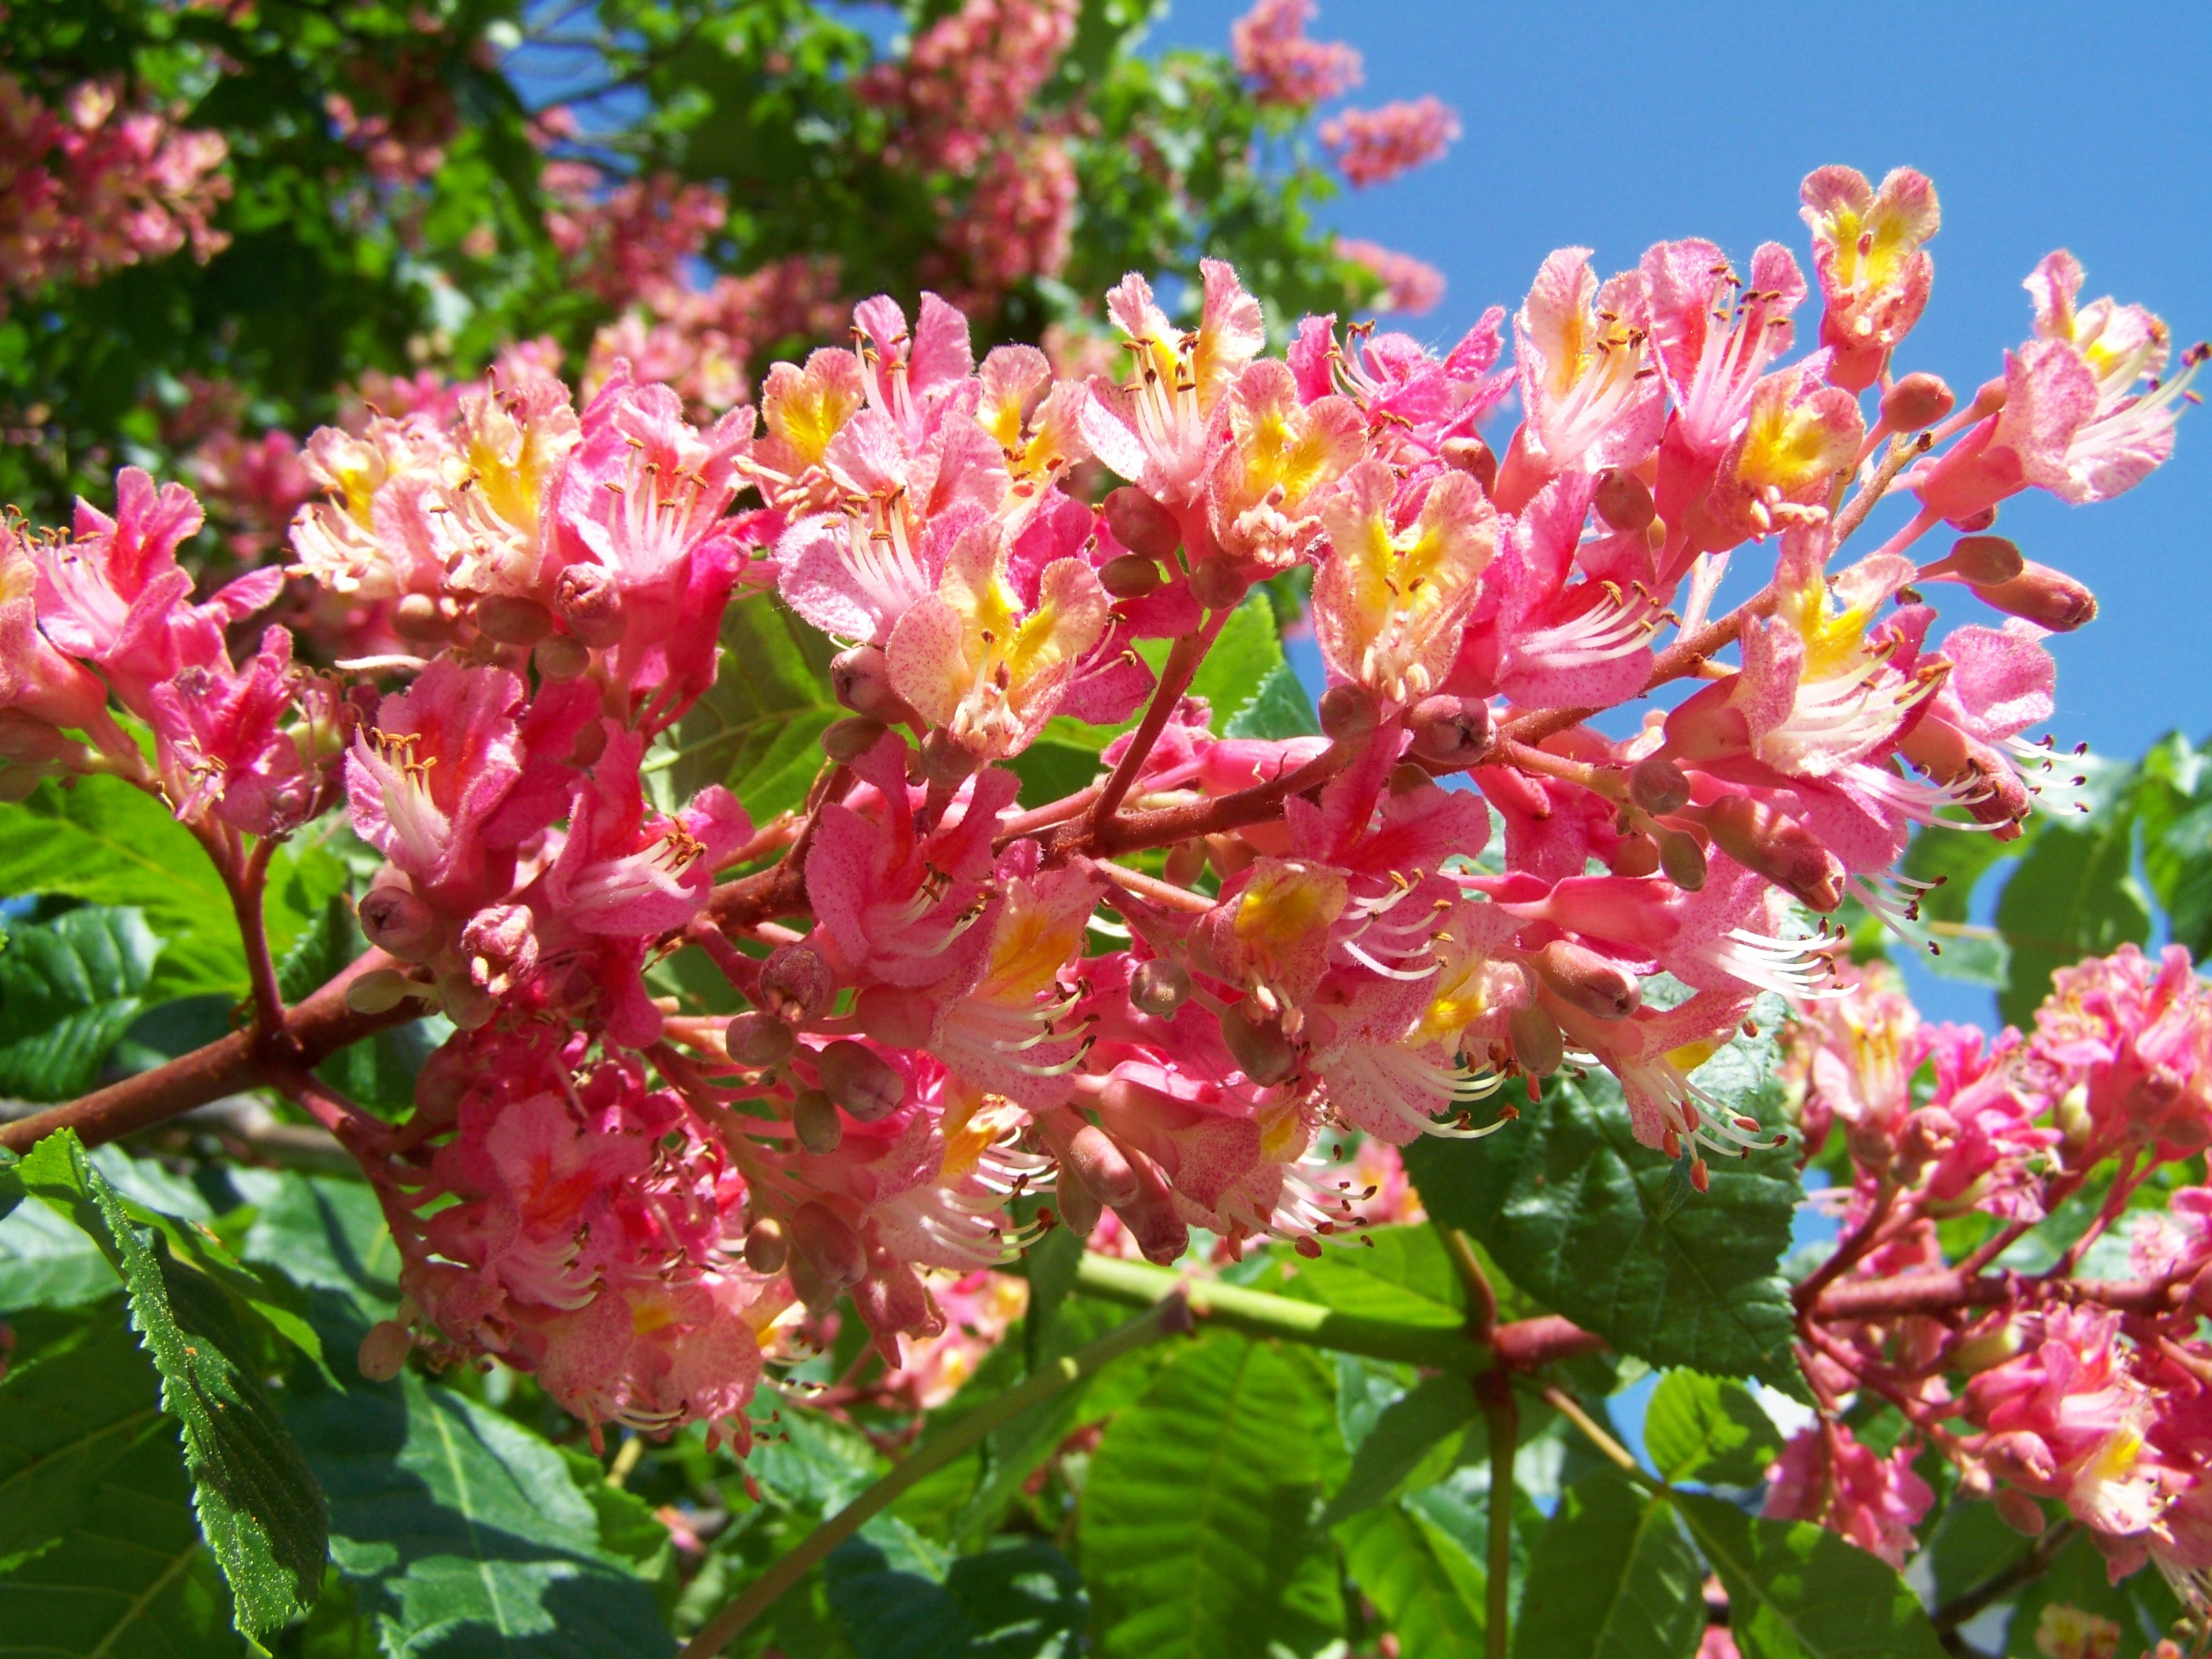
blossom, plant, flower, spring, evergreen, flora, shrub, rhododendron, pink flower, flowering plant, woody plant, land plant, chestnut flower